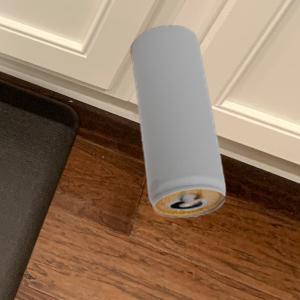
Label: cans